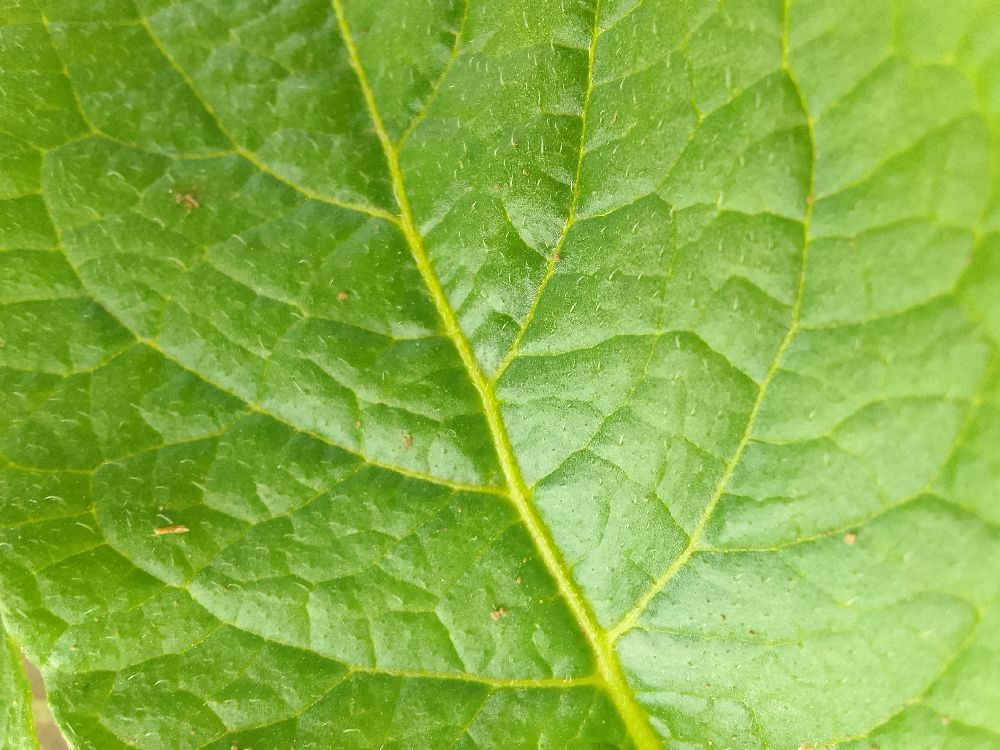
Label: Healthy